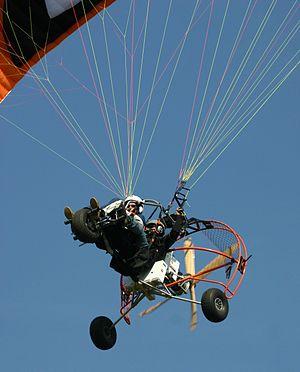
E-FENIX